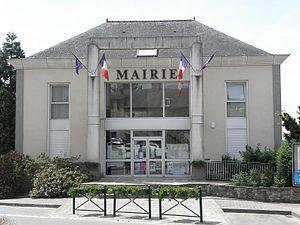
Mairie de Dourdain (35).
Dourdain est une commune française située dans le département d'Ille-et-Vilaine, en région Bretagne, peuplée de 1 159 habitants.